Air India Express Flight 812

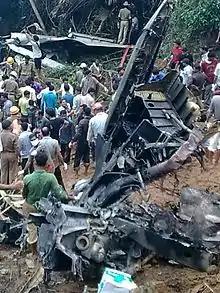
Wreckage of VT-AXV at the accident site

Air India Express Flight 812 was a scheduled international flight from Dubai International Airport, Dubai to Mangalore International Airport, Mangalore. On 22 May 2010, the Boeing 737-800 passenger jet operating the flight crashed on landing at Mangalore. The captain had continued an unstabilised approach, despite three calls from the first officer to initiate a "go-around", resulting in the aircraft overshooting the runway, falling down a hillside, and bursting into flames. Of the 166 passengers and crew on board, 158 were killed (all 6 crew members and 152 passengers); only eight survived. This was the first fatal accident involving Air India Express.